Attacked!!

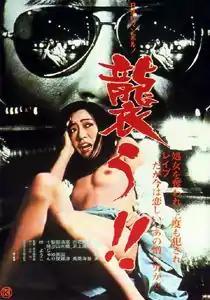
Theatrical poster

, also known as Attack!!, is a 1978 Japanese film in the "violent pink" style of Nikkatsu's "Roman Porno" series, directed by Yasuharu Hasebe and starring Asami Ogawa and Yōko Azusa.